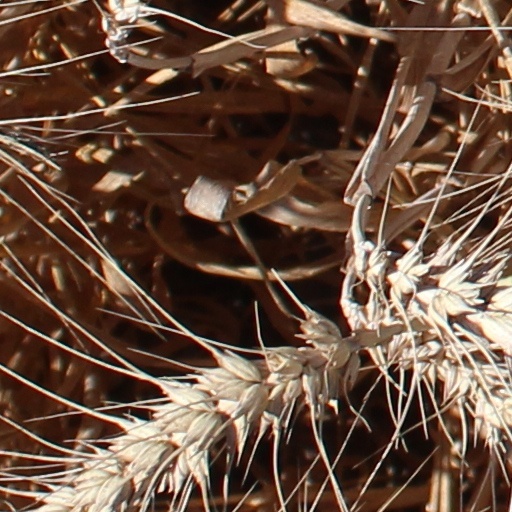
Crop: wheat